Creech Air Force Base

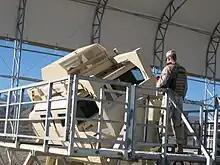
An instructor from the 99th GCTS overseeing 'HMMWV Egress Assistance Training' (HEAT) at Silver Flag Alpha RTC

On 20 June 2005, Indian Springs Air Force Auxiliary Field officially changed its name to Creech Air Force Base in honor of Wilbur L. "Bill" Creech, the commander of Tactical Air Command from 1978 to 1984, and activated in October 2005 the Joint Unmanned Aerial Systems Center of Excellence and the 3d Special Operations Squadron (the latter was the 1st MQ-1 Predator squadron in the Air Force Special Operations Command (AFSOC). The 42d Attack Squadron was formed at Creech AFB on 8 November 2006 as the first Reaper squadron. By 2007, Creech personnel of the 432nd Aircraft Maintenance Squadron had been deployed to Ali Air Base, and the base transferred from a Nellis AFB unit to the 432d Wing when activated on 1 May 2007 On 5 March 2008, the 556th Test and Evaluation Squadron became operational as "the Air Force's [1st] test squadron for unmanned aerial systems". In 2008 the USGS added the military installation to the Geographic Names Information System (the airport portion of the base was separately designated in 2011).